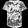
Label: T - shirt / top